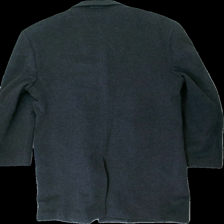
View: back
Type: Jacket
Category: Men
Brand: Batistini (Dressman)
Colors: Grey
Material: 100% wool
Cut: Regular
Size: 54
Season: Autumn
Damage location: middle right
Price range: 100-150
Recommended usage: Reuse
Description: grå kappa